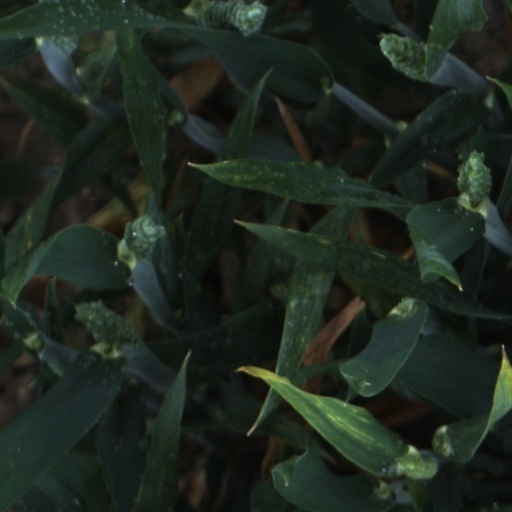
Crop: wheat